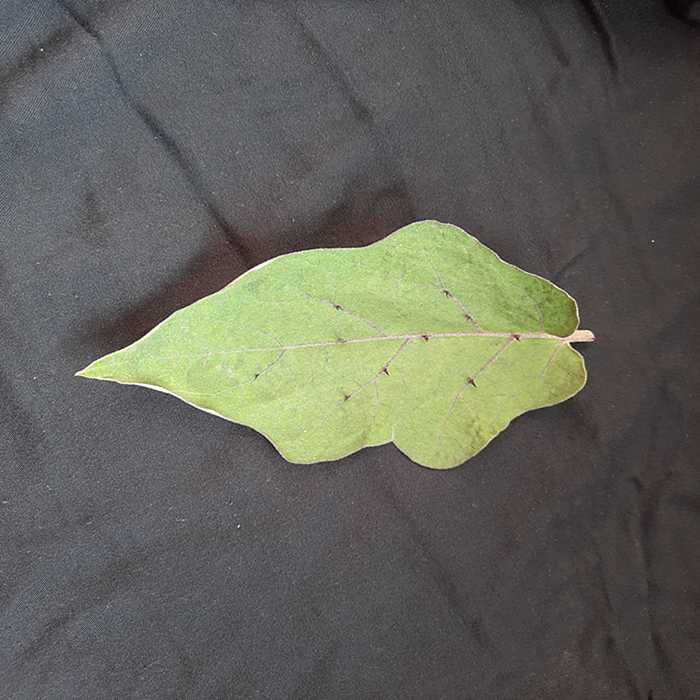
Plant: Eggplant
Label: Eggplant fresh leaf